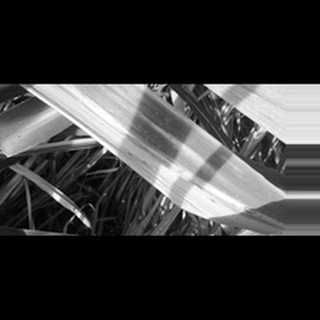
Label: sugarcane_red_rot